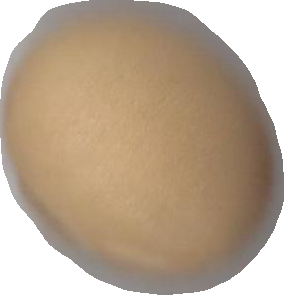
Variety: Grobogan